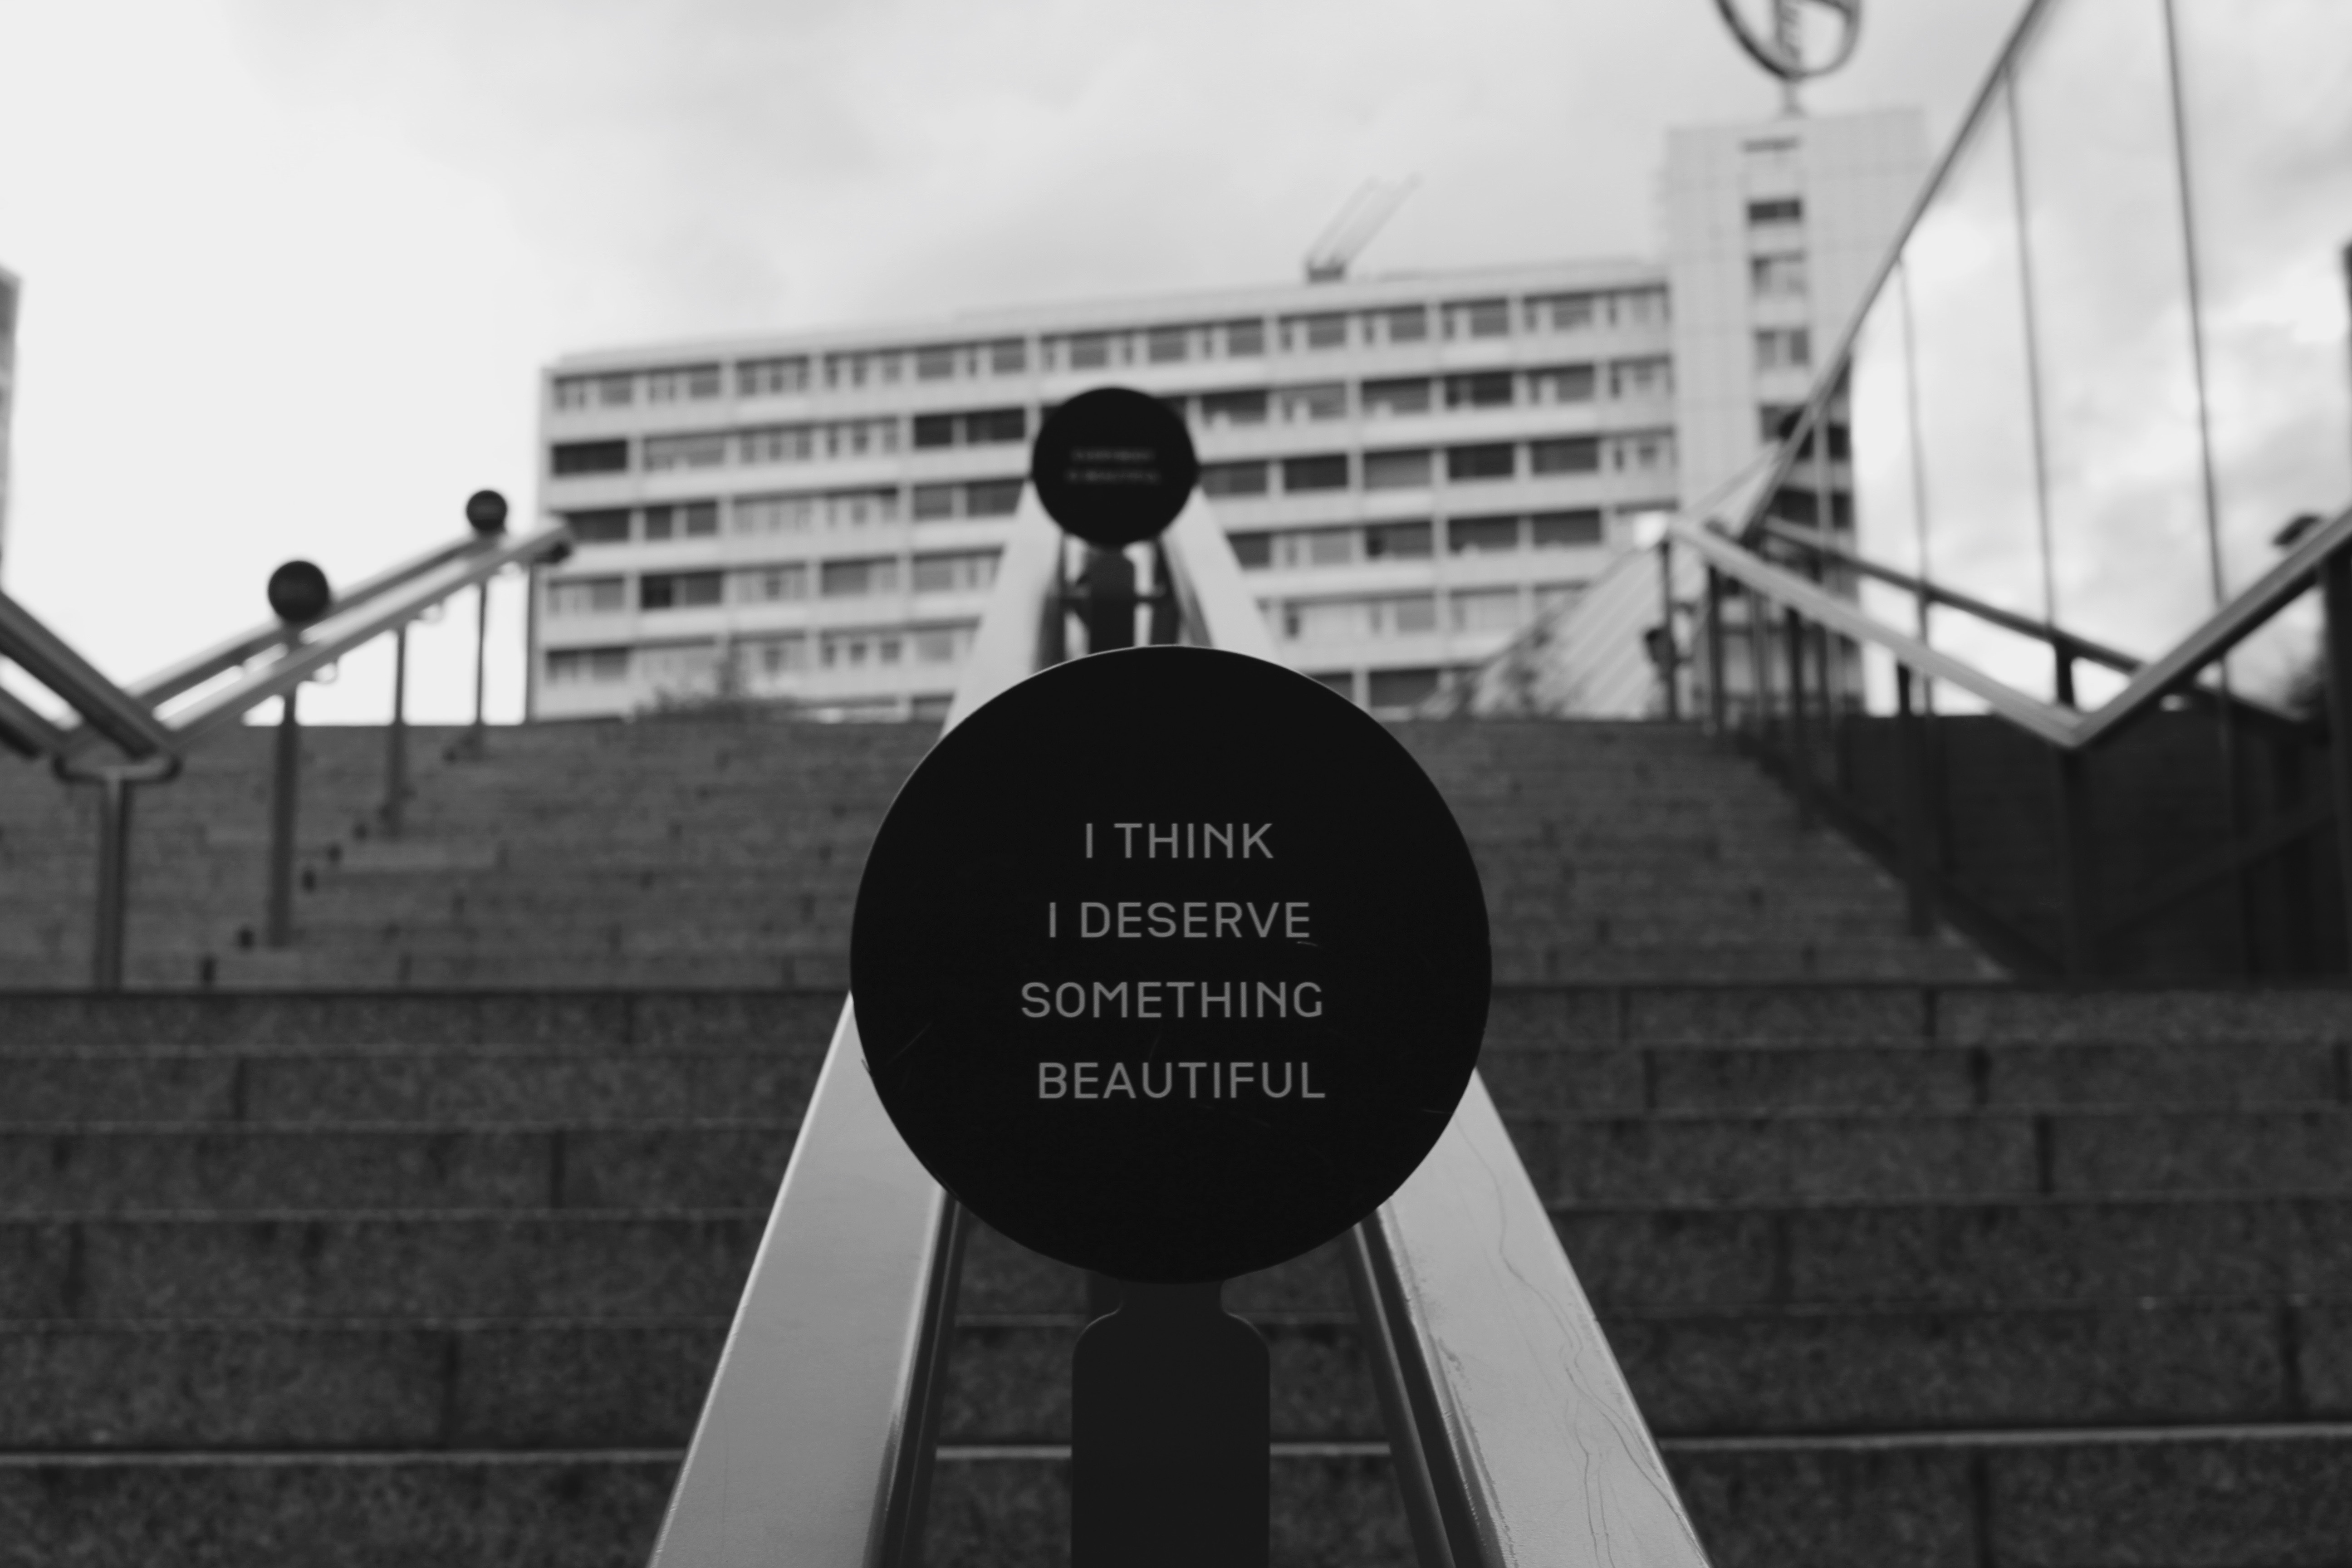
black and white, white, photography, black, monochrome, photograph, monochrome photography